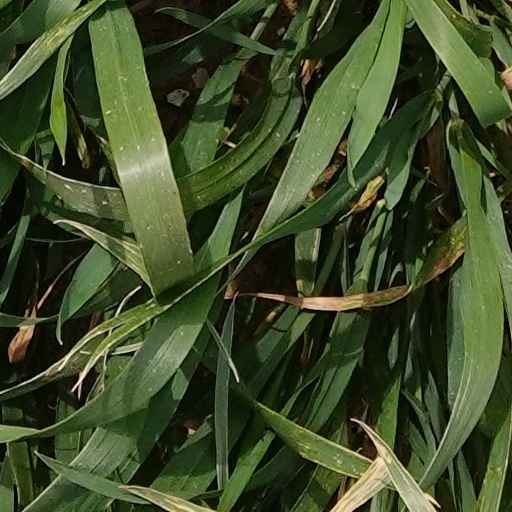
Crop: wheat